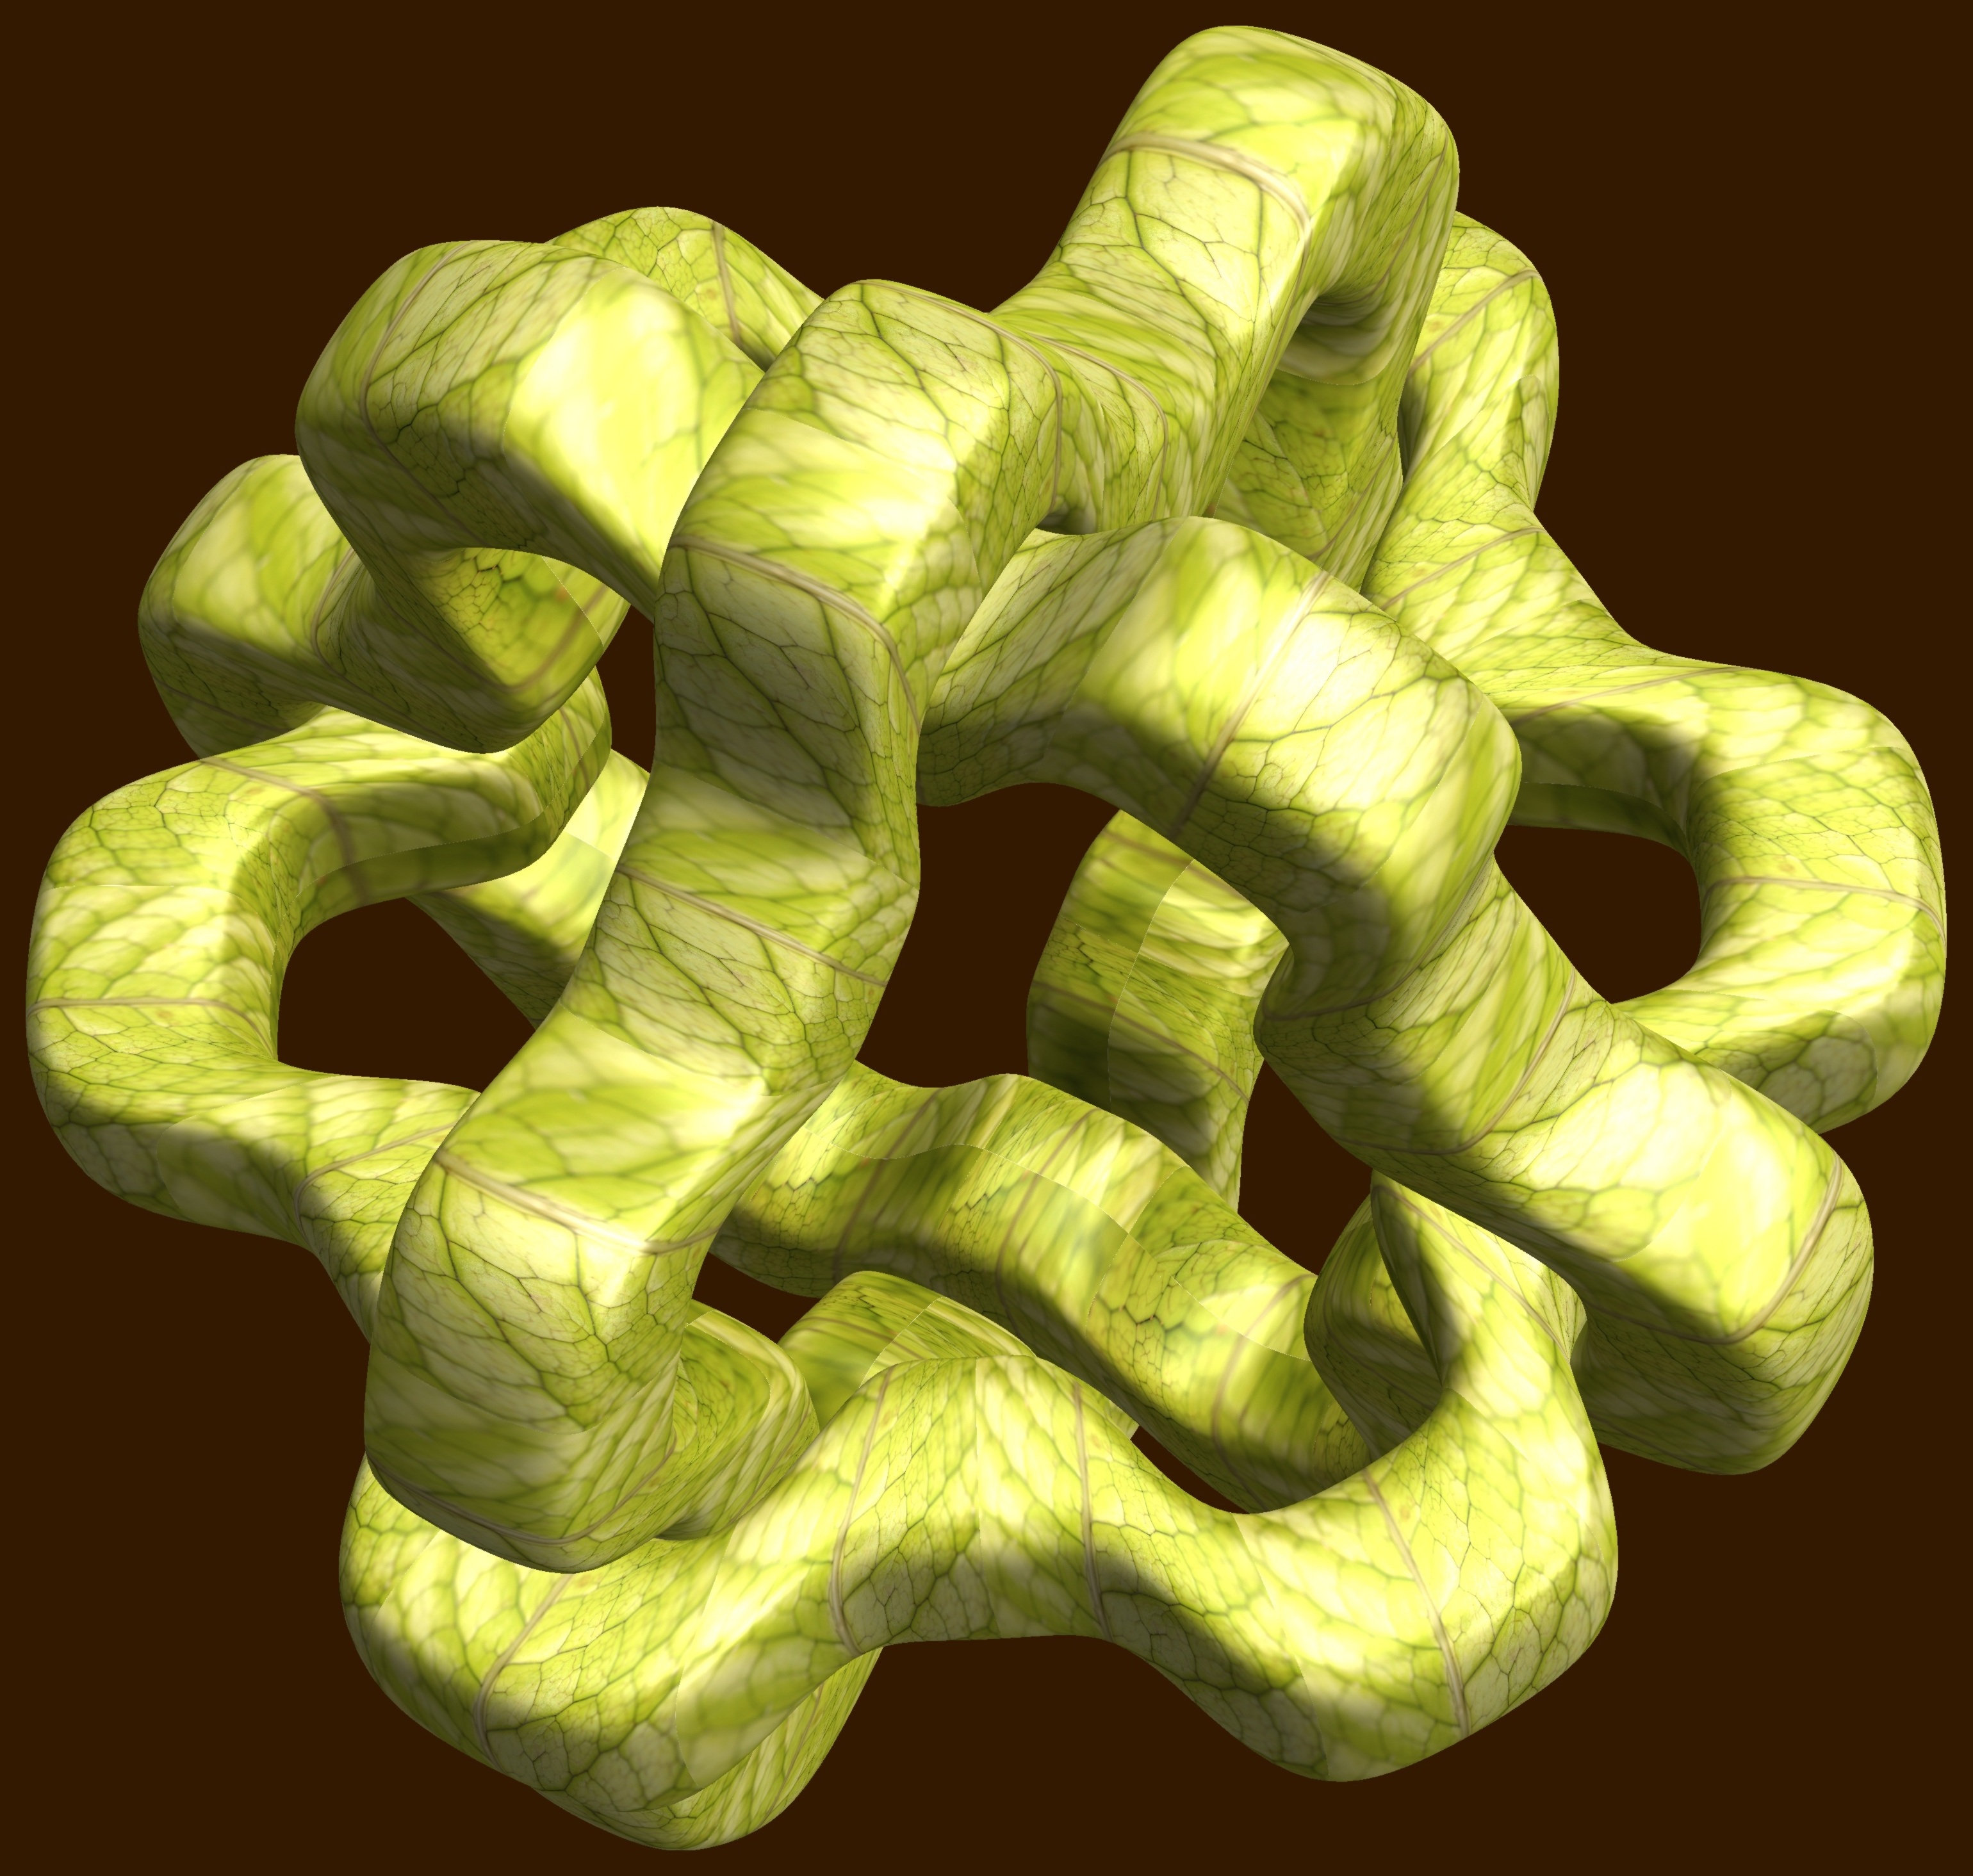
hand, abstract, structure, texture, leaf, pattern, green, geometry, yellow, sculpture, art, design, symmetry, 3d, graphic, carving, shape, torus, mathematica, cg, parametricplot3d, code, program, algorithm, mapping, geometricsculpture, hexagram